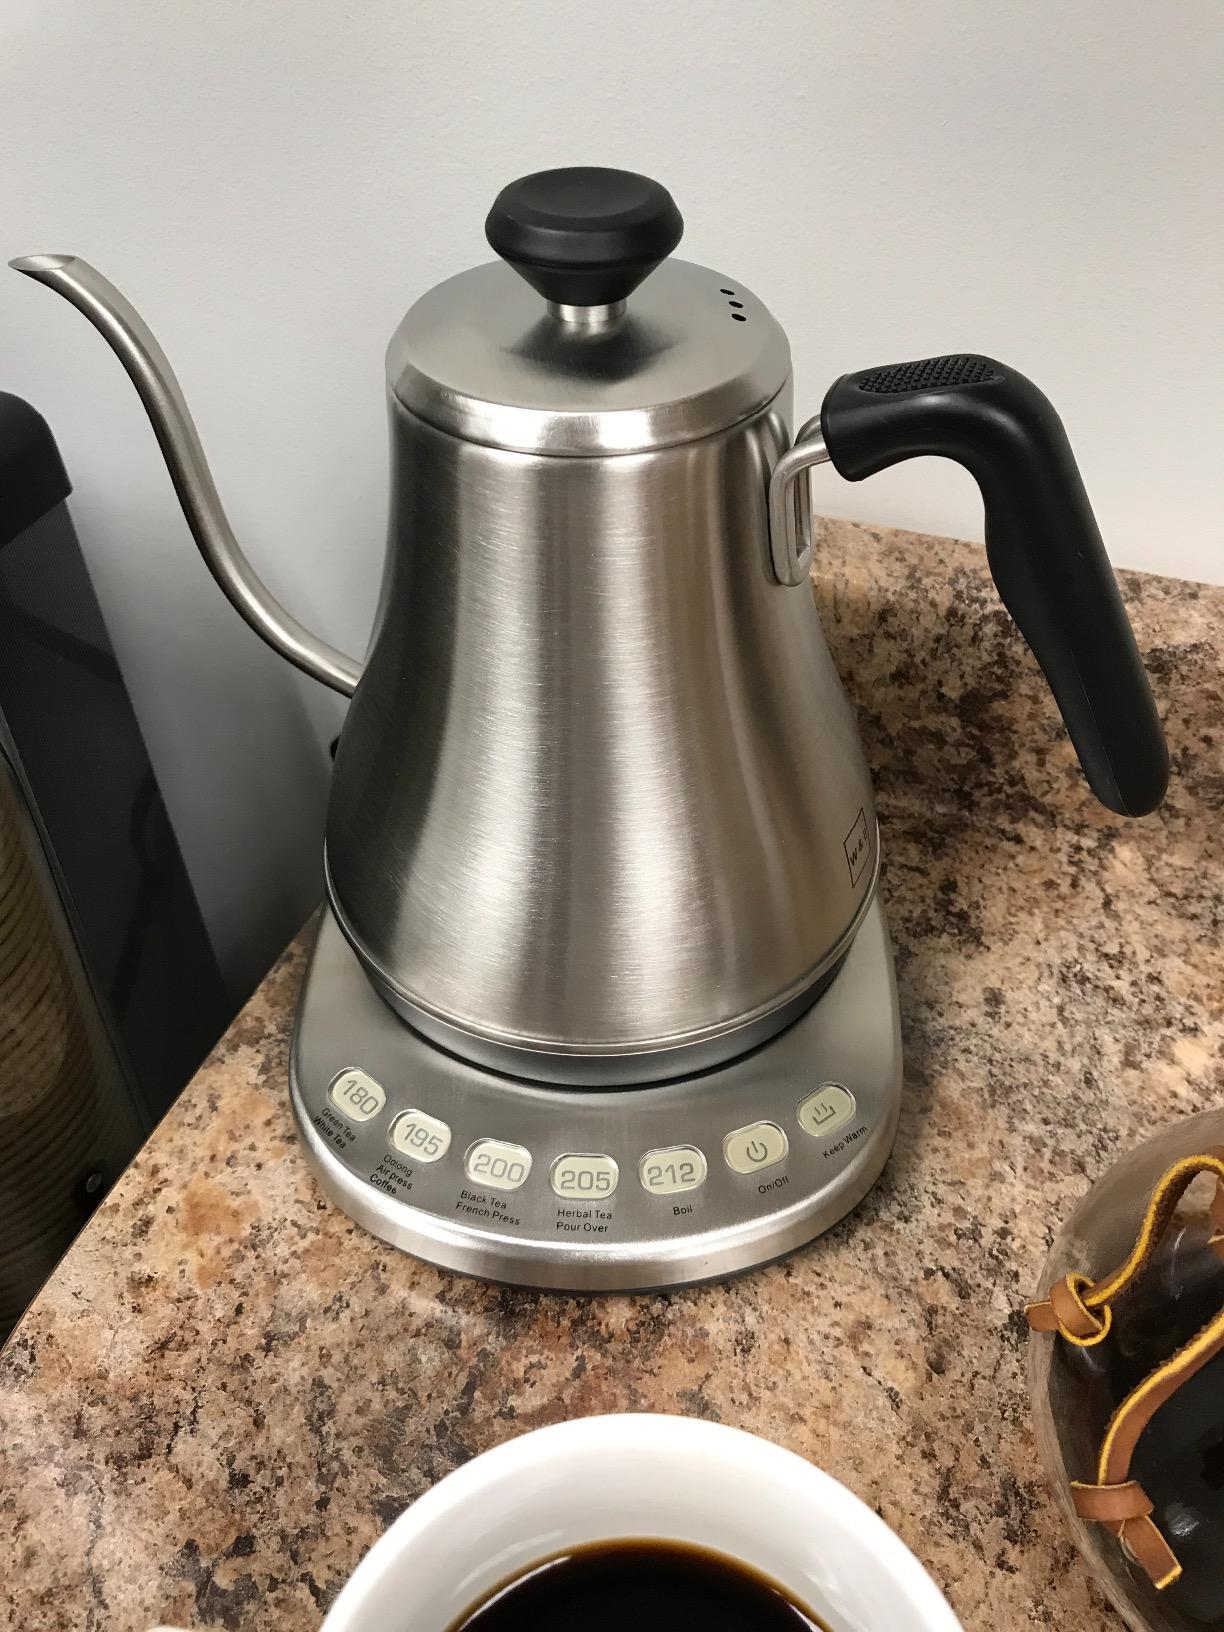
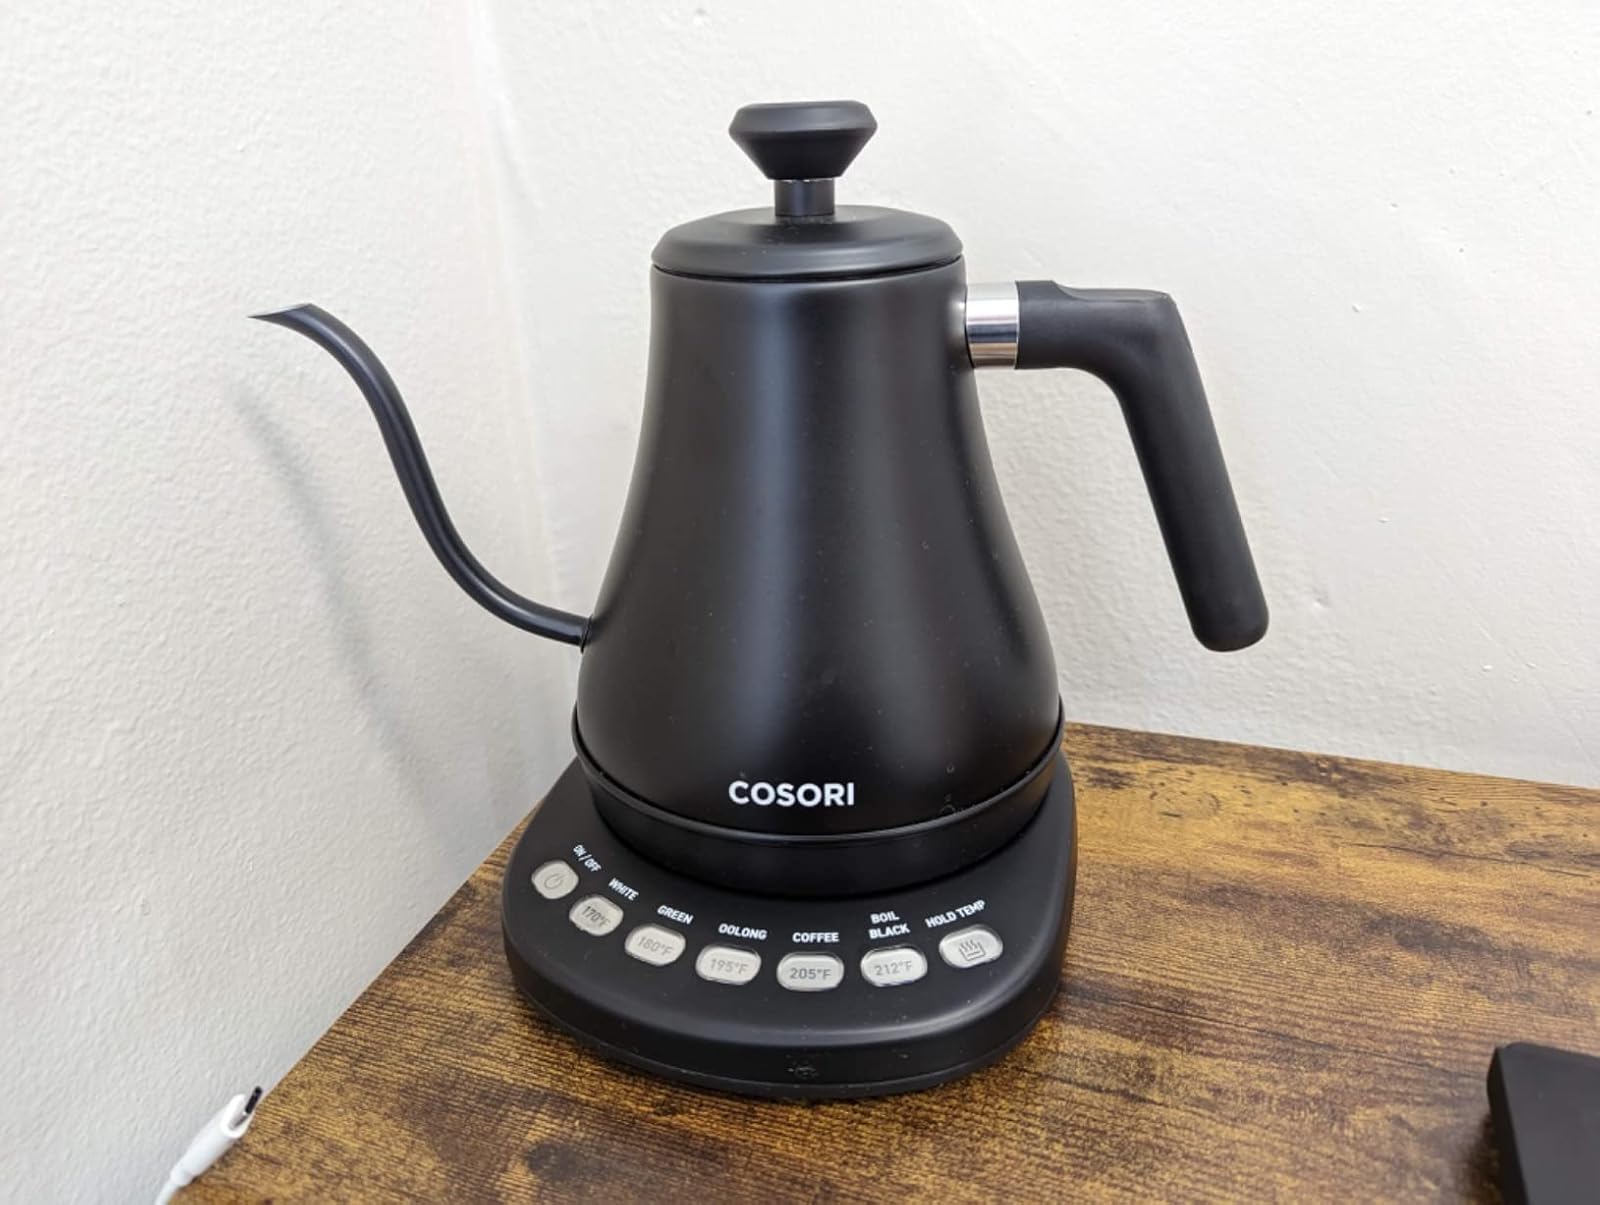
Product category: items_kettle
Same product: no